Durham boat

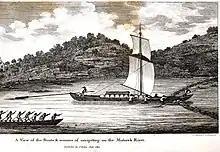
Engraving showing a river with two boats on it. The larger boat is passing through a weir that crosses the entire river. This boat has a mast with two sails. It is being steered by one man at the stern holding a long steering oar. About ten barrels are lashed into its hull. The opposing bank of the river has rock outcroppings. The nearby bank is not visible.

The Mohawk River, a tributary of the Hudson River in New York state, was smaller and shallower than the Delaware, and Durham boats were not introduced until much later, probably not until 1795 when the Western Inland Lock Navigation Company completed navigational improvements. Prior to that, freight on the Mohawk went by bateaux and Schenectady boat, which was a smaller and lighter version of the Durham.